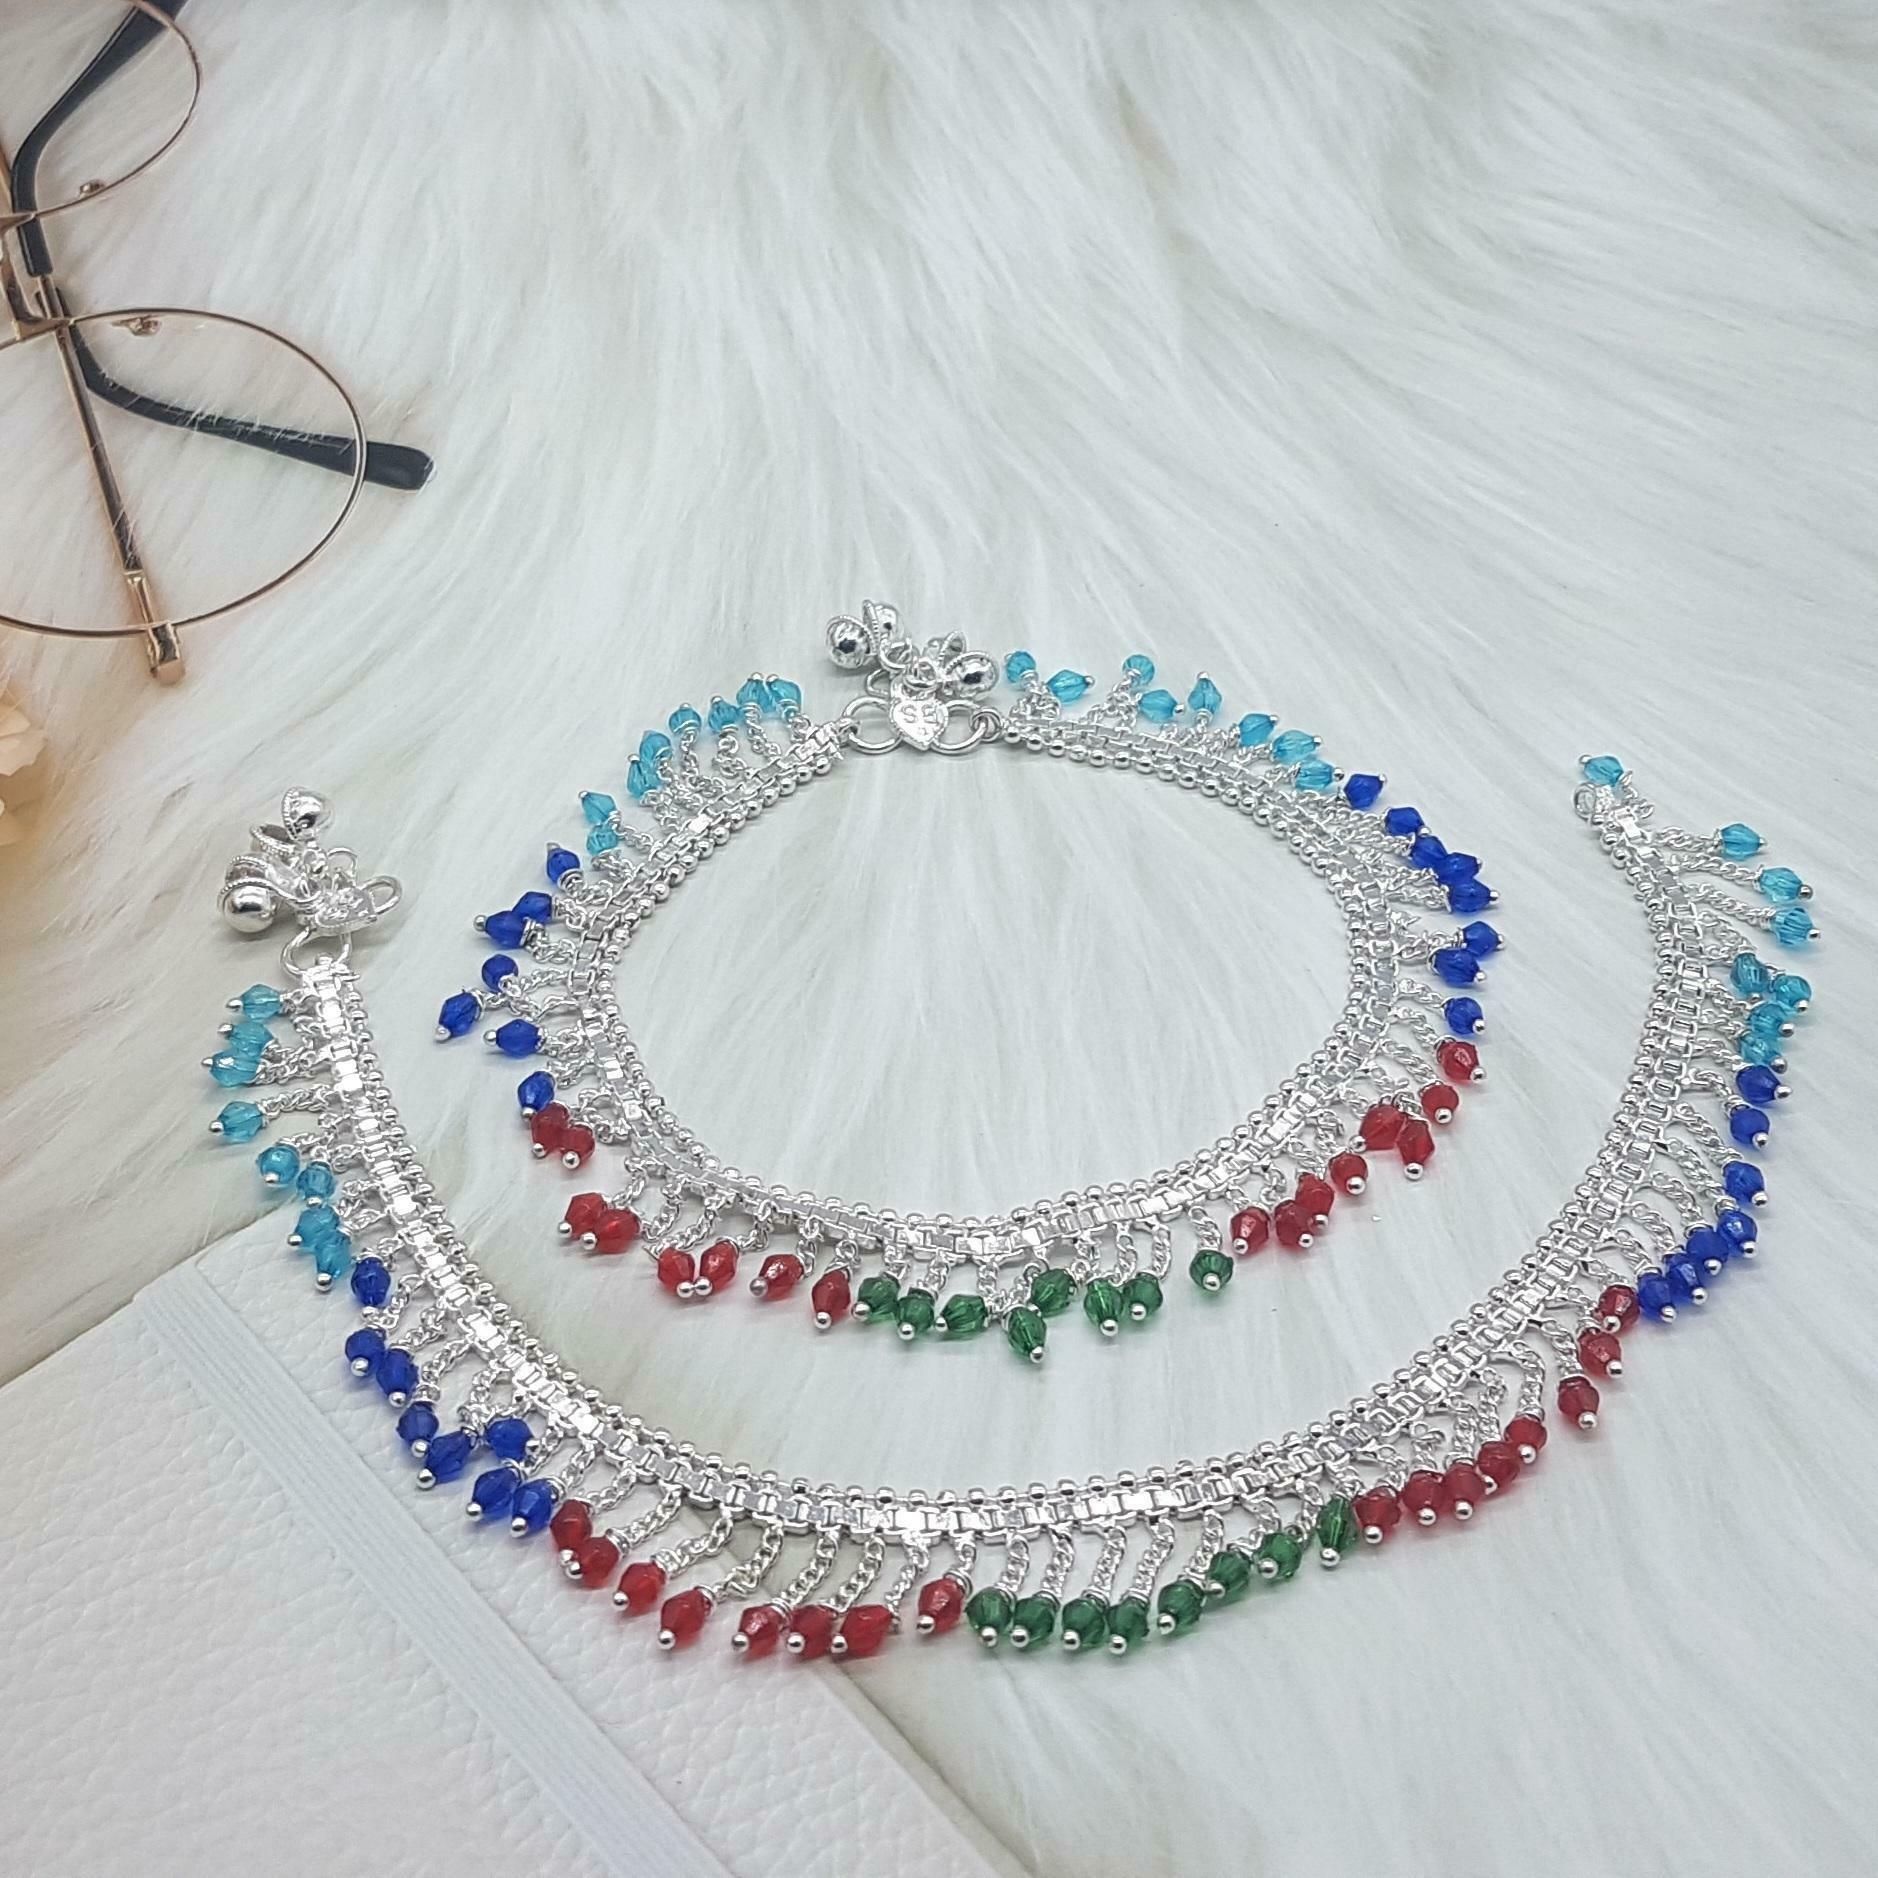
BR Ornaments Shimmering Bejeweled Women Anklets & Toe Rings Alloy Anklet (Pack of 2)
Type: Anklet
Brand: BR Ornaments
Price: Rs. 289
 This silver anklet looks good with all indian outfitsor traditional outfits suitable girls and women of all ages. grab this pair of anklets, you will feel stylish ankle and shining silver anklet will make beautiful, you must buy the sns traders anklets you will never go wrong with the latest design, fancy anklets in silver jewellery.